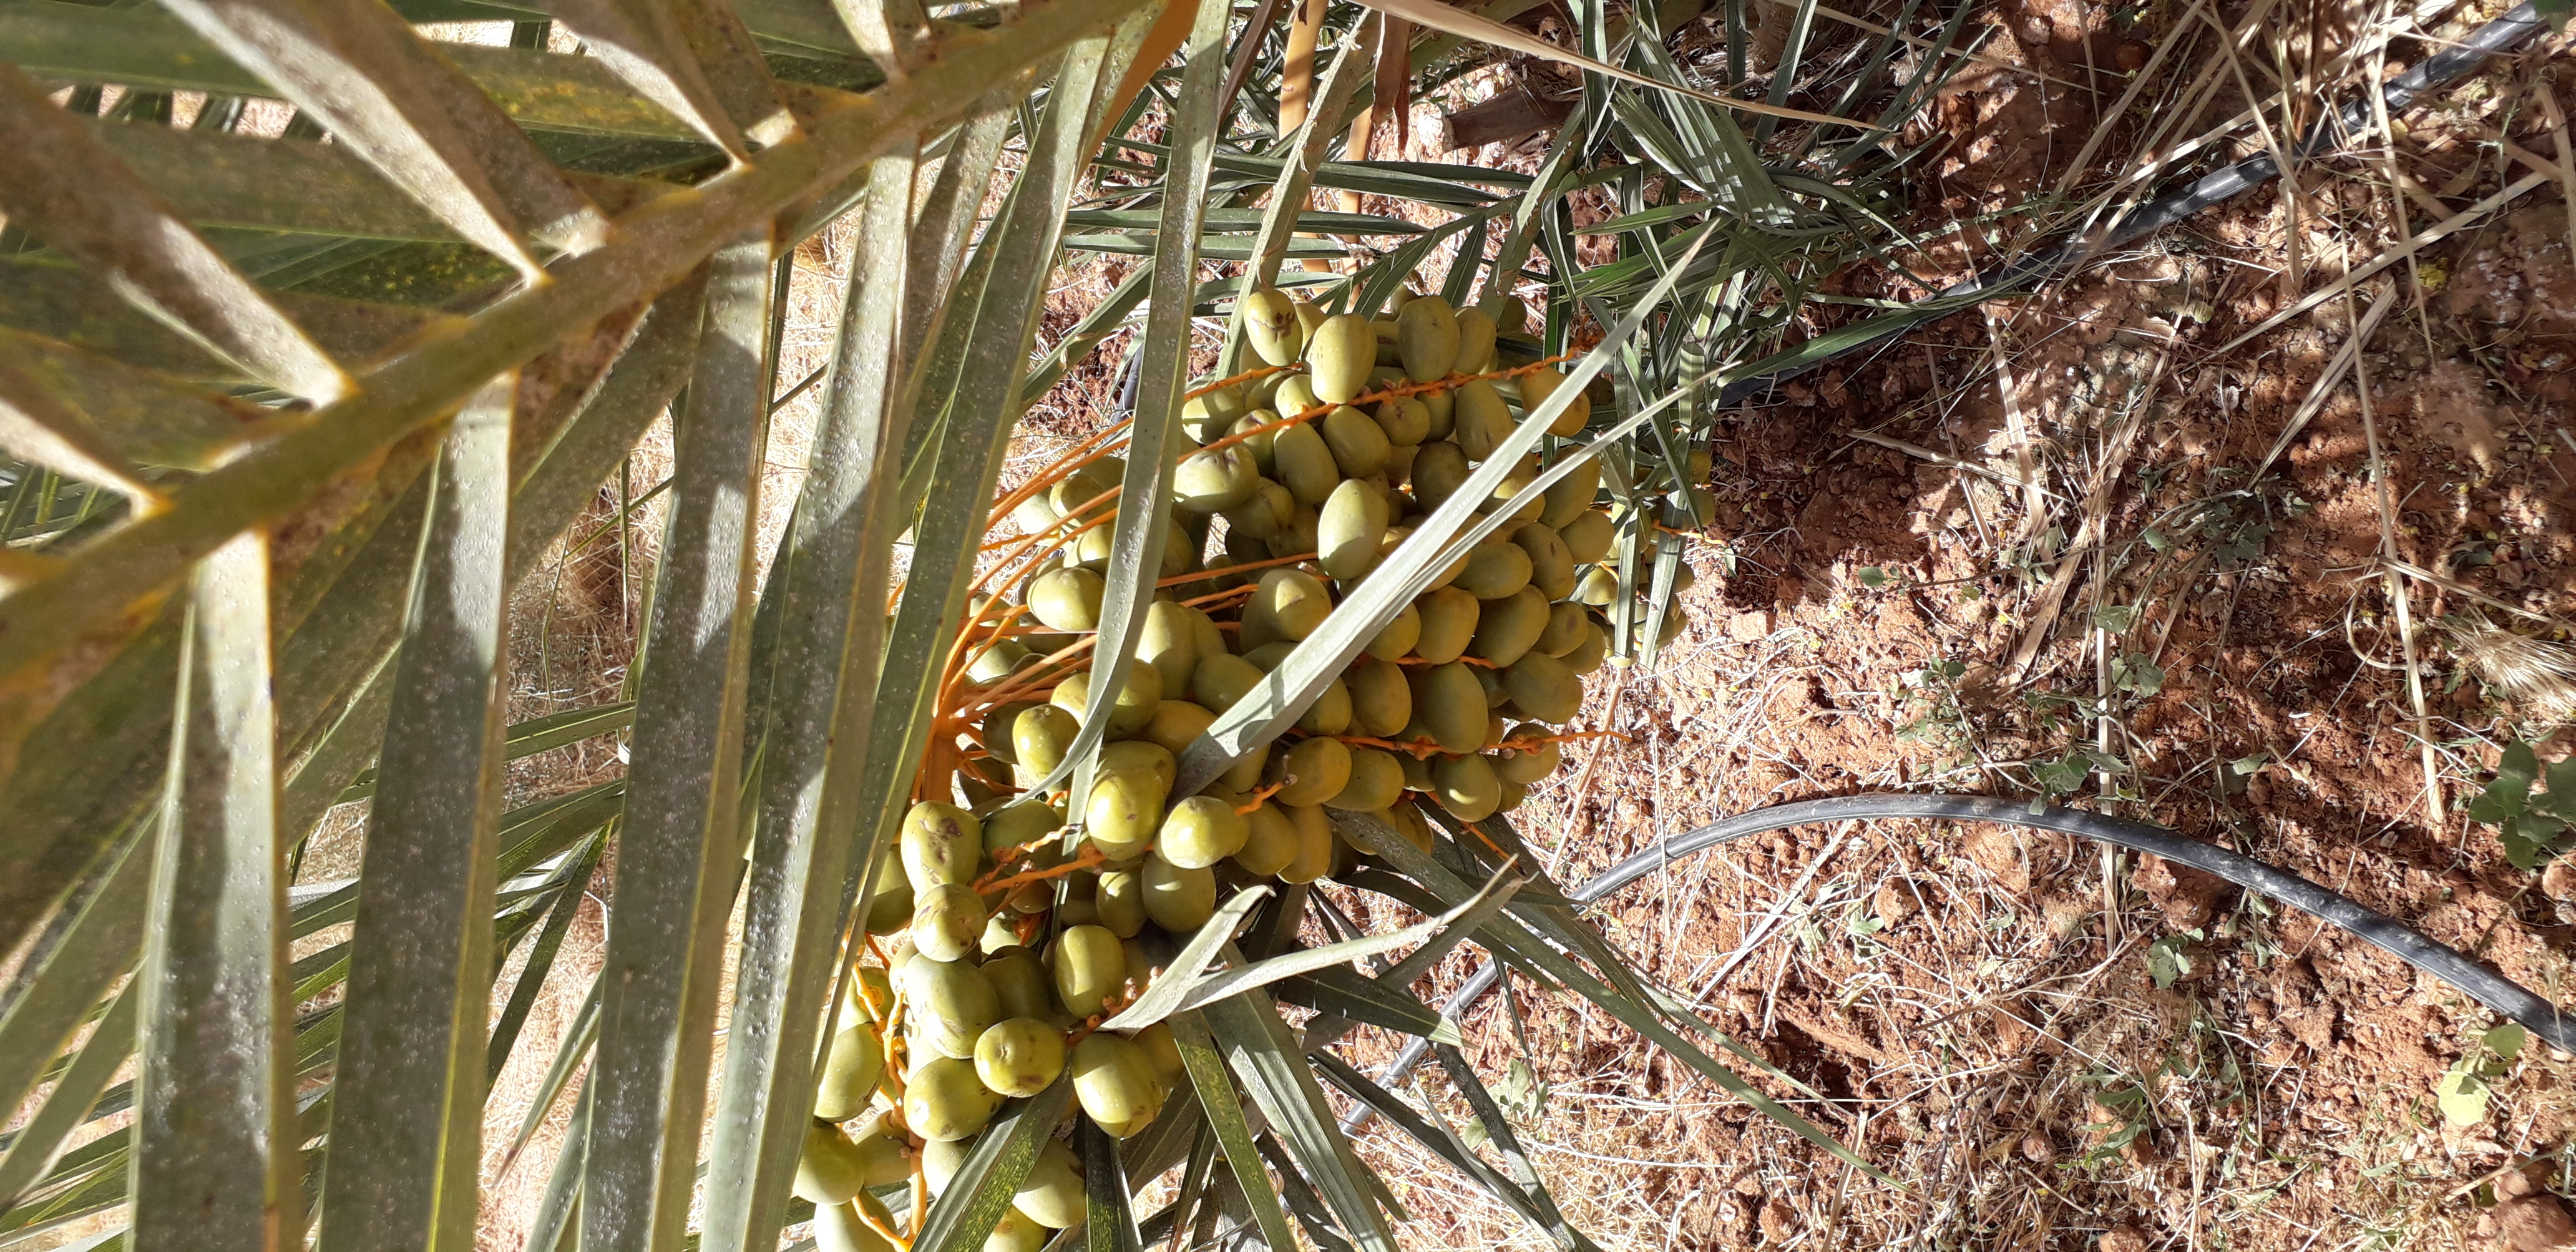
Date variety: Boufagous